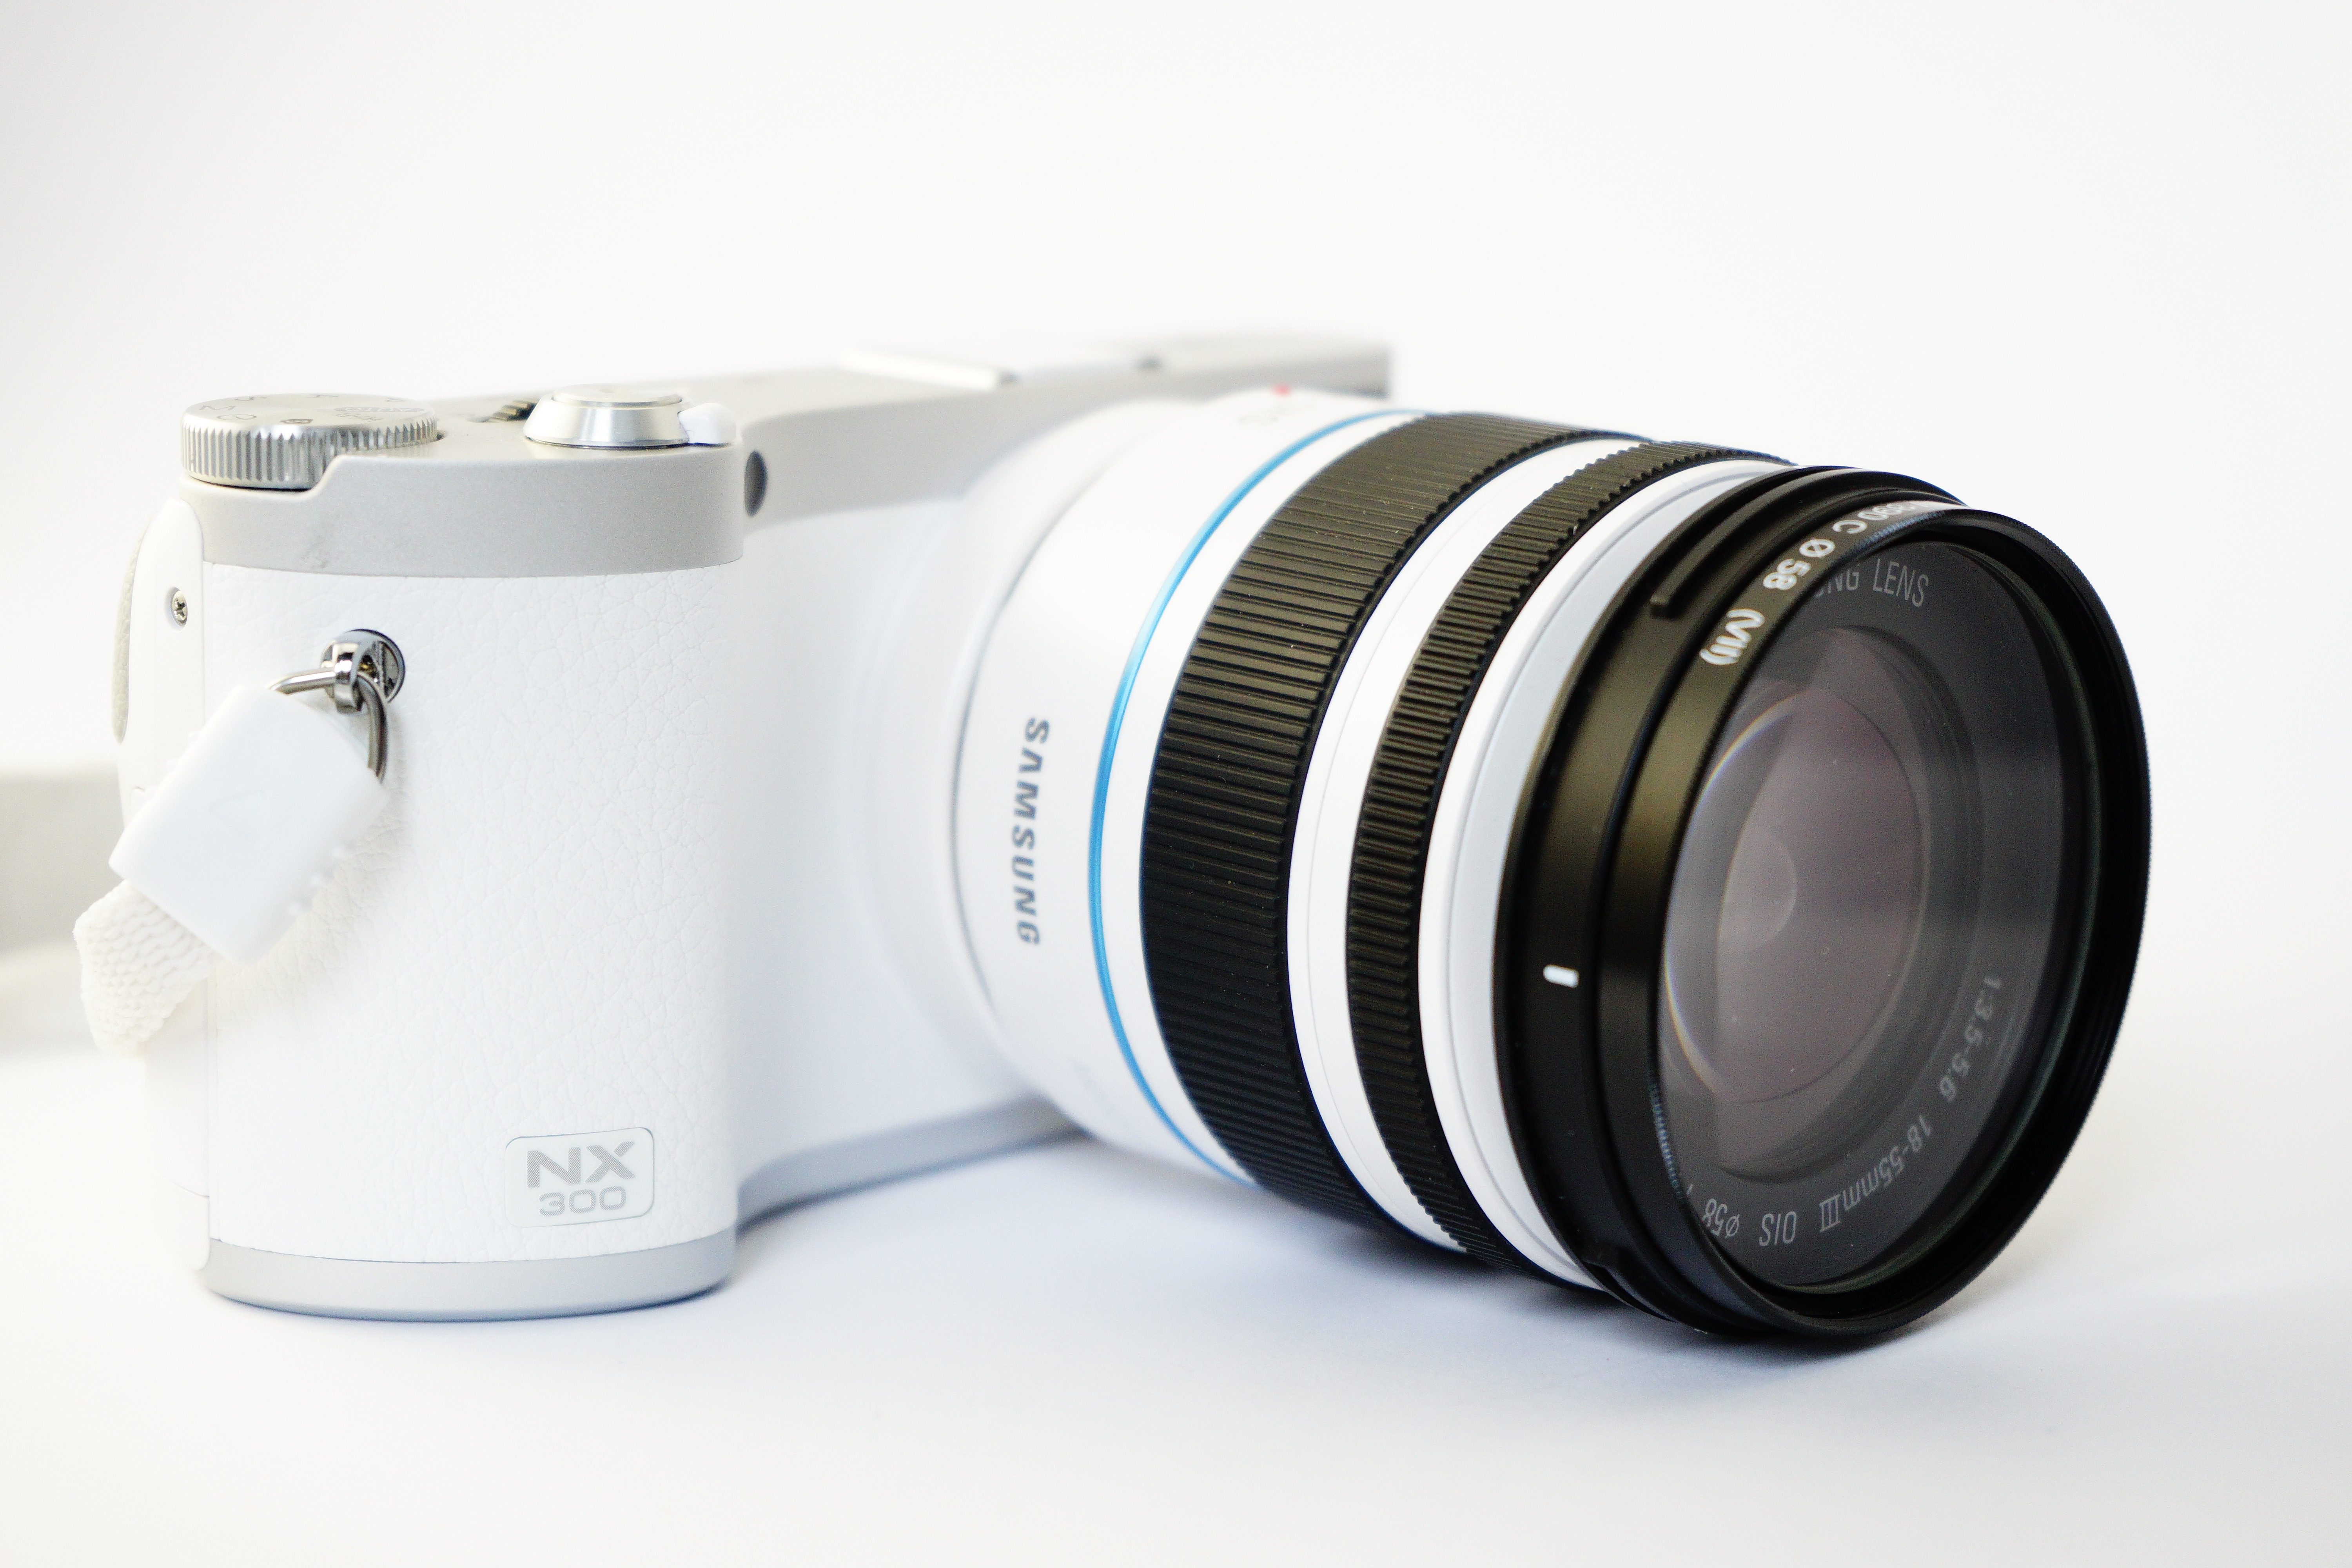
technology, white, camera, photography, photo, lens, product, digital camera, samsung, photograph, zoom, elegant, camera lens, noble, zoom lens, digicam, single lens reflex camera, cameras optics, samsung nx 300